Möller Colliery

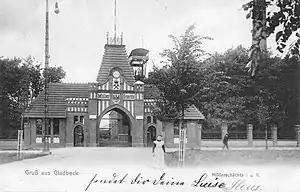
The gatehouse entrance to the Möller Colliery in Gladbeck as depicted on a vintage postcard, circa 1904.

The Möller Colliery was a coal mine in Gladbeck, North Rhine-Westphalia, Germany, which operated from 1901 until 1967, after which time the site was demolished. It was one of the major coal mining operations in the heavily industrialized region in northwestern Germany during the first two-thirds of the 20th century.